Ashley Fiolek

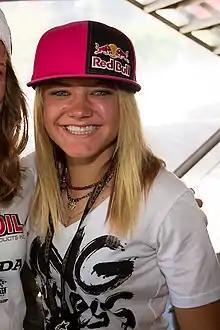
Fiolek in 2011

Ashley Fiolek (born October 22, 1990) is an American former professional motocross racer and current stunt actor. She competed in the AMA Motocross Championships from 2008 to 2012. Fiolek, who is culturally deaf and who communicates via American Sign Language, is notable for being a four-time AMA women's motocross national champion.